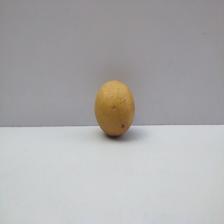
Size: Medium